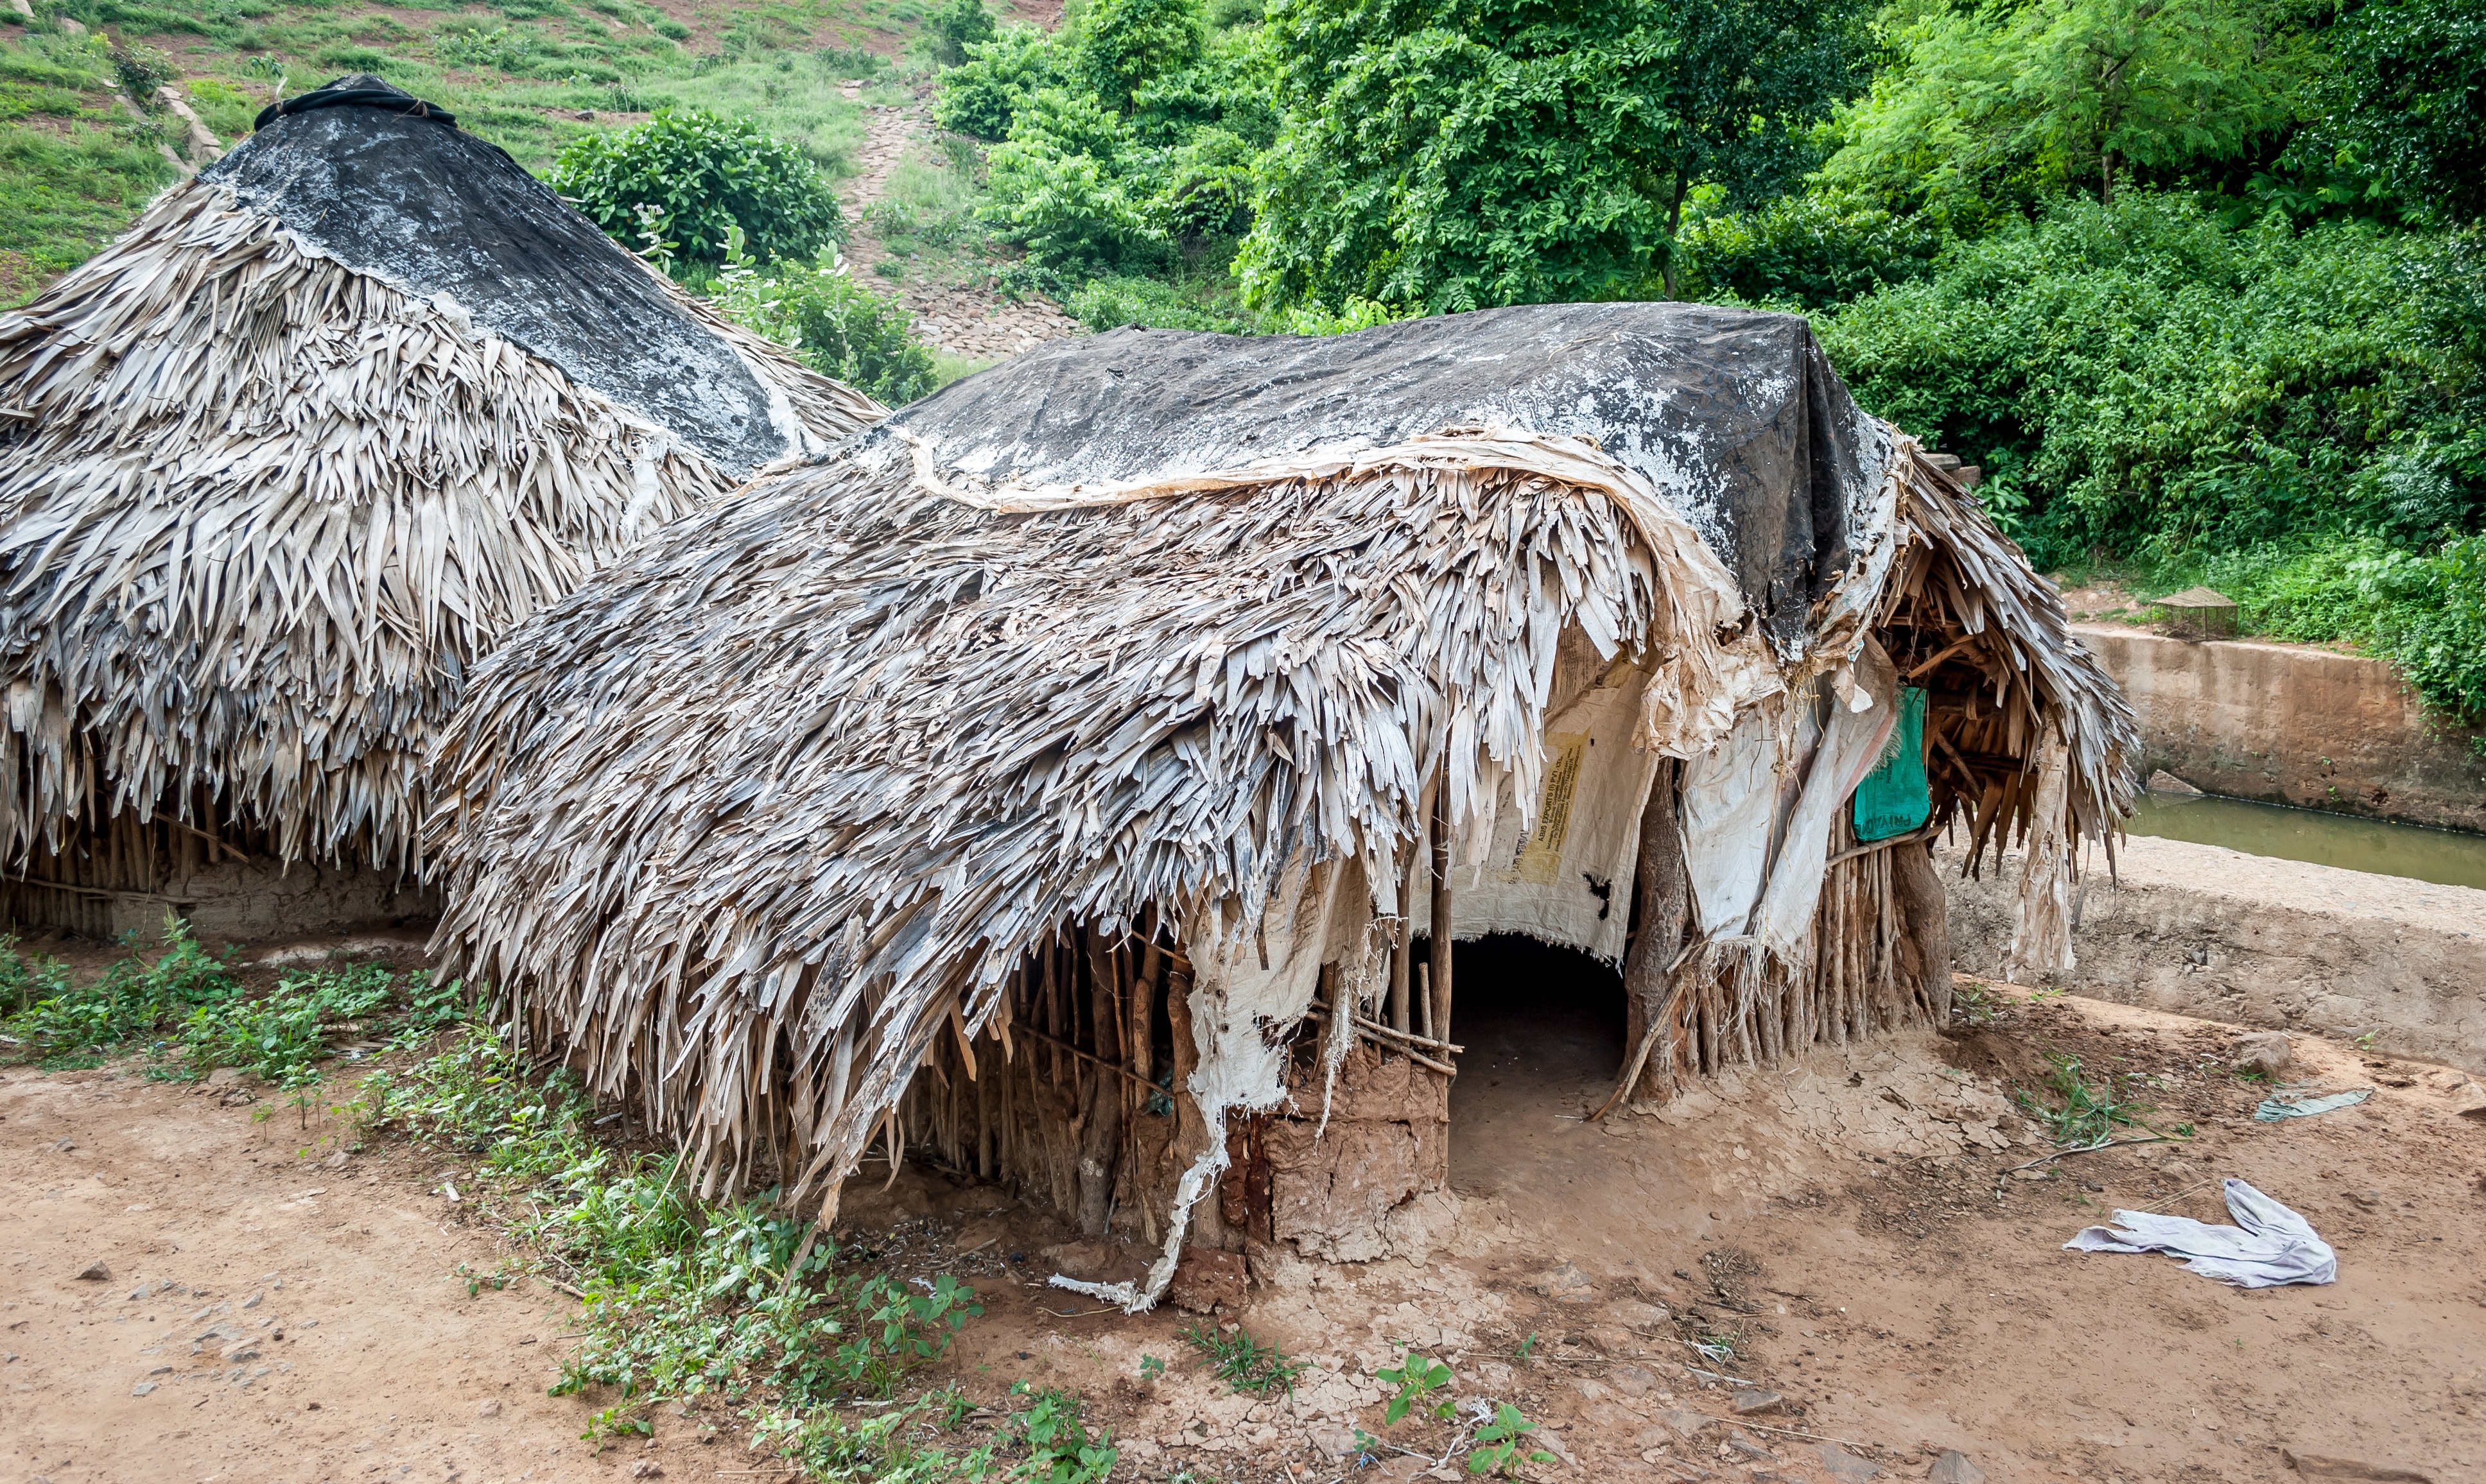
home, hut, formation, village, mud, ethnic, poverty, india, tribal, traditional, thatched, rural area